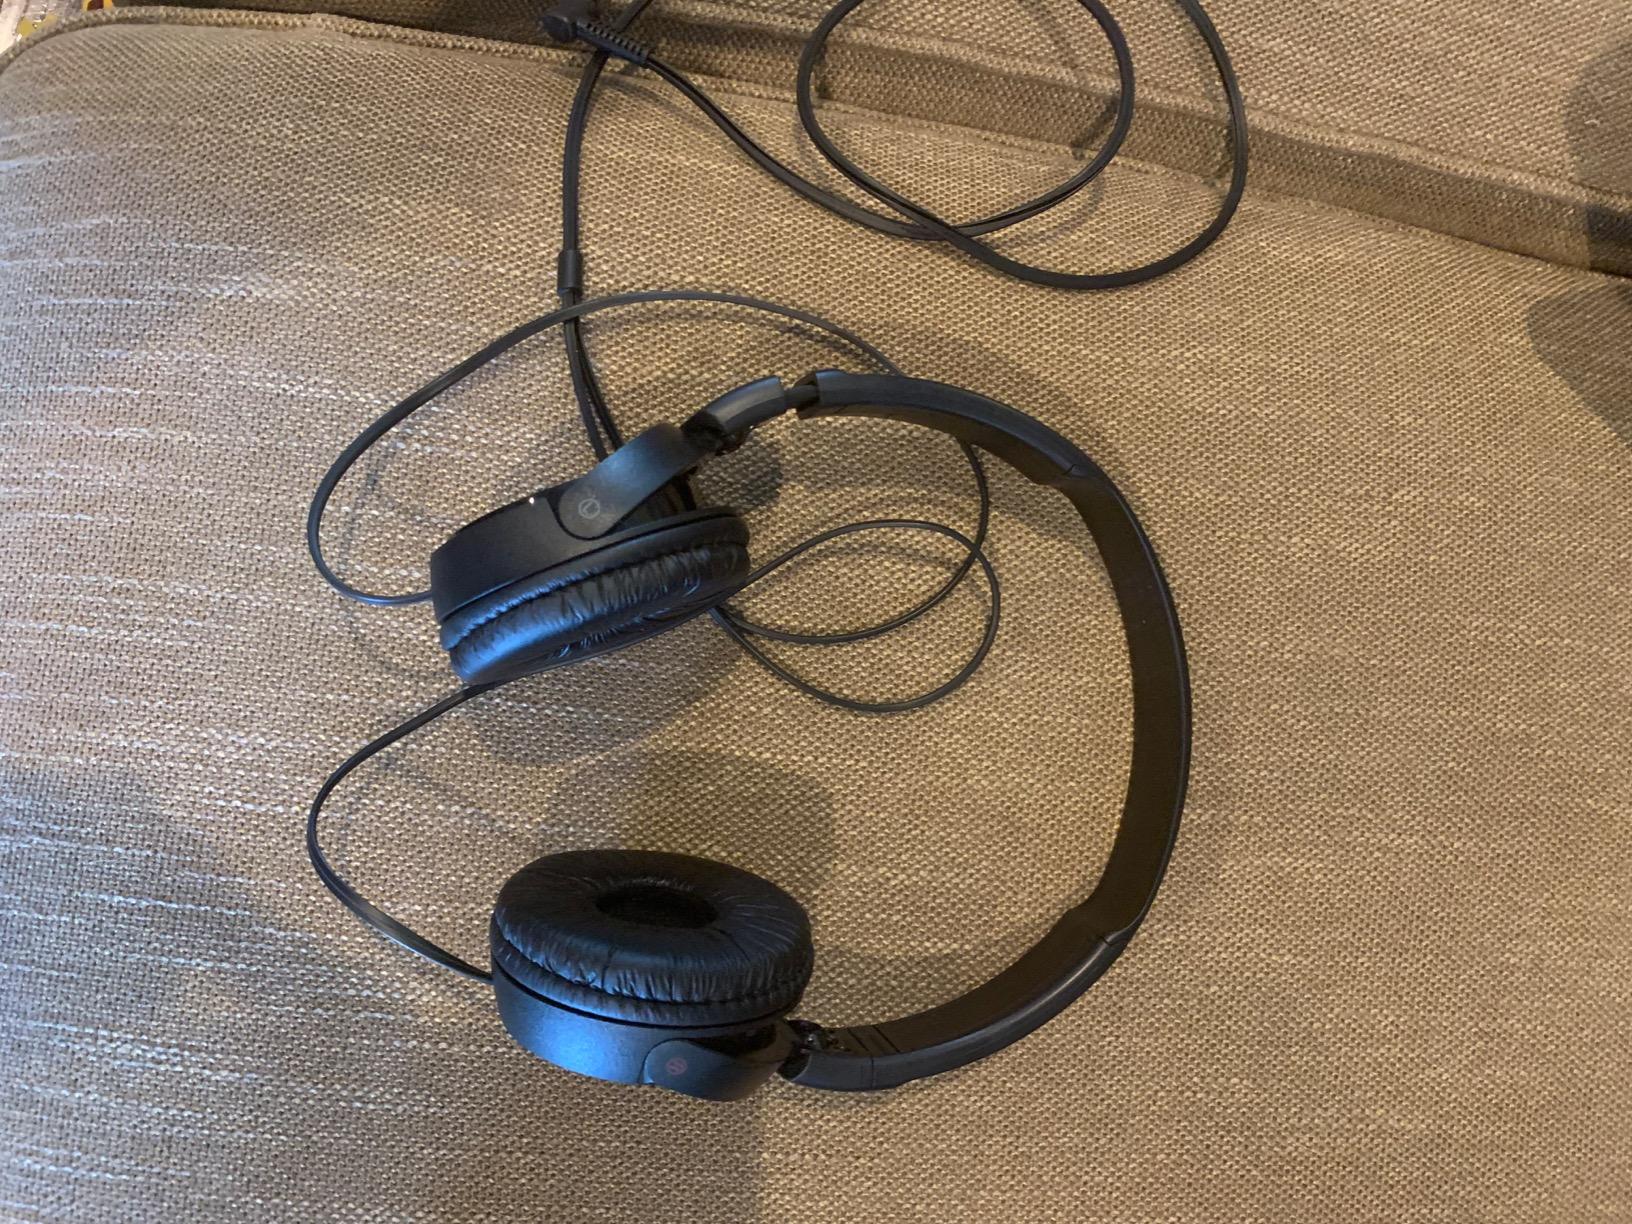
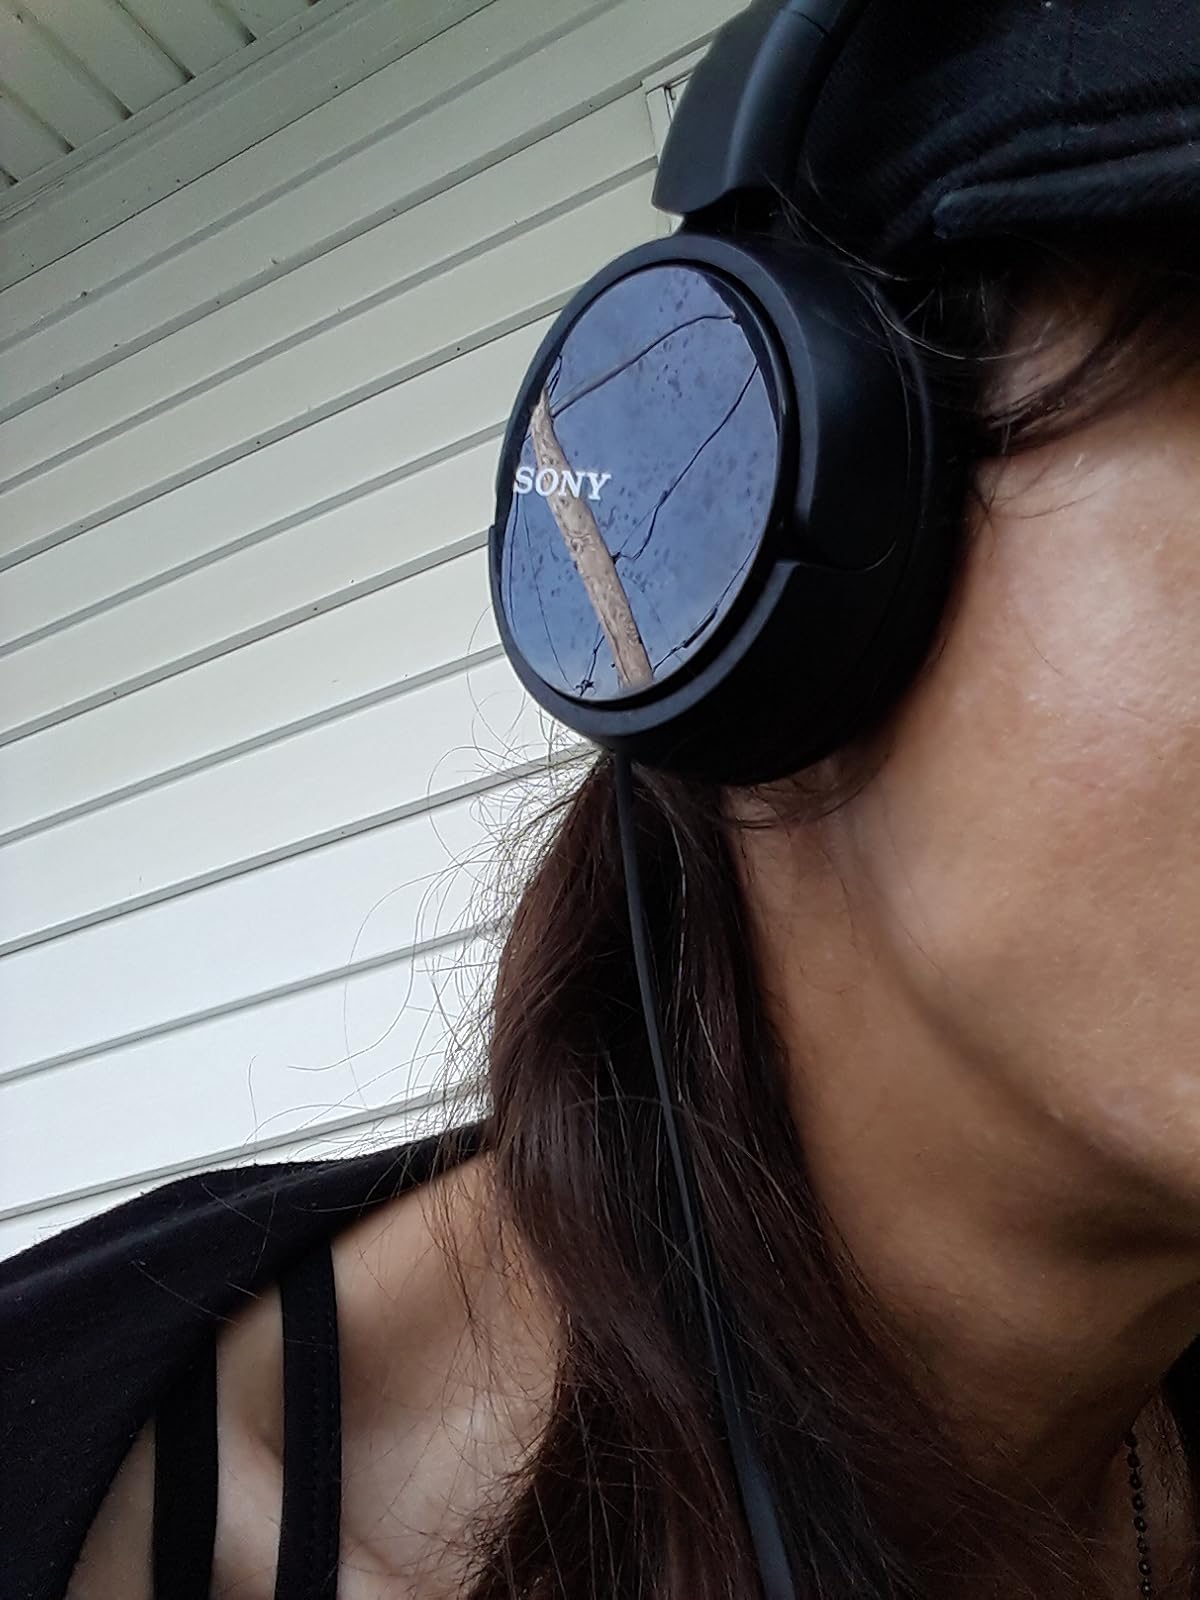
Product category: headphones
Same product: yes